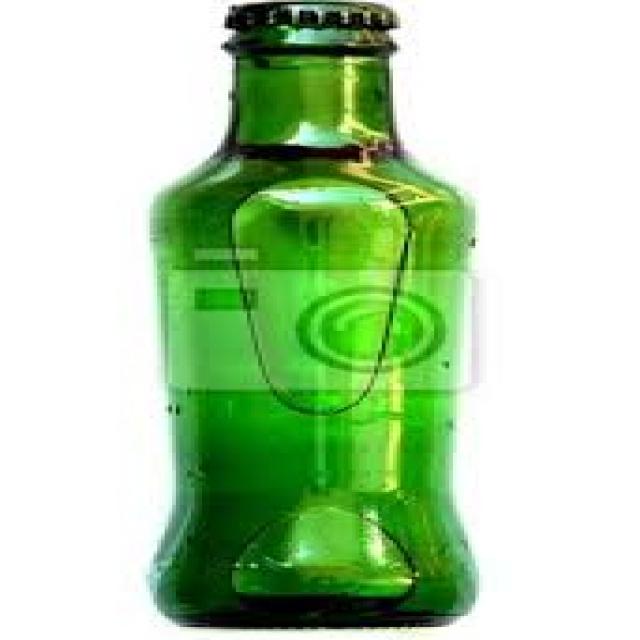
Label: Glass